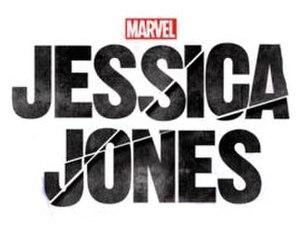
Logo de la serie Jessica Jones
Marvel's Jessica Jones, ou simplement Jessica Jones, est une série télévisée américaine en 39 épisodes de 50–56 minutes, créée par Melissa Rosenberg. Elle a été diffusée du 20 novembre 2015 au 14 juin 2019 sur le service de vidéo à la demande Netflix. En France, elle est diffusée depuis le 22 février 2019 sur TF1 Séries Films.
Cet article présente les treize épisodes de la première saison de la série télévisée américaine Jessica Jones.
Cet article présente les treize épisodes de la troisième et dernière saison de la série télévisée américaine Jessica Jones.